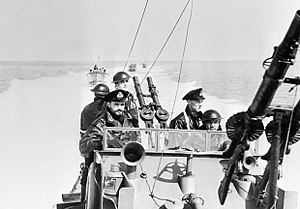
Lewis maskingevær / Tjeneste / 2. Verdenskrig
En Royal Navy motortorpedobåde med to Lewis maskingeværer, 1940.
Lewis maskingeværet er et let maskingevær fra tiden omkring 1. Verdenskrig. Det var af amerikansk design, som blev fuldendt og masseproduceret i Storbritannien, og anvendt i stor stil af Britiske og Dominion tropper under 1. Verdeskrig. Det fortsatte med at blive brugt i en række lande indtil efter afslutningen på Koreakrigen. Det er let at genkende på det store kølerør, som omgiver løbet og dets topmonterede pandemagasin. Det blev også brugt i vidt omfang som maskingevær på fly, altid uden køleskærm, under begge verdenskrige.